Low-frequency radio range

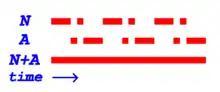
White diagram with four rows: first is the letter N followed by a repeating sequence of dash-dot-space; second is the letter A with repeating dot-dash-space; third is A+N followed by a solid line; last line has the word 'time' followed by a right arrow

The low-frequency radio range, also known as the four-course radio range, LF/MF four-course radio range, A-N radio range, Adcock radio range, or commonly "the range", was the main navigation system used by aircraft for instrument flying in the 1930s and 1940s, until the advent of the VHF omnidirectional range (VOR), beginning in the late 1940s. It was used for en route navigation as well as instrument approaches and holds.